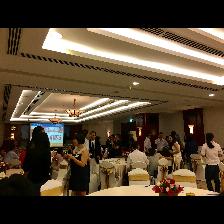
Label: Human